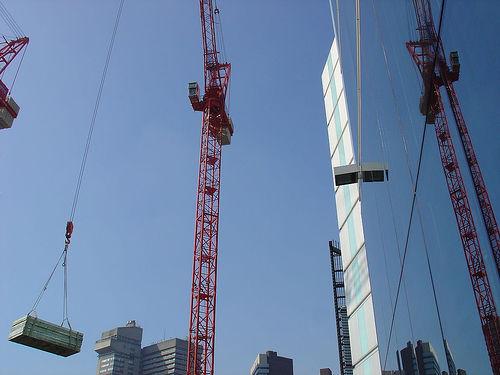
Weather: sun or clear